1920–21 Burnley F.C. season

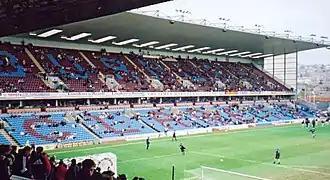
Burnley won 18 consecutive league and cup matches at Turf Moor (pictured here in 2001) between 6 September 1920 and 2 April 1921.

Burnley's league campaign began on 28 August 1920 with a home match against Bradford City, who had finished 15th in the league in 1919–20. The season began inauspiciously for Burnley as they lost 4–1, but the match did see eventual top scorer Joe Anderson score the first of his 25 league goals of the campaign. Two further away defeats followed, 1–0 at newly promoted Huddersfield Town and 2–0 at Bradford City, leaving Burnley at the bottom of the league table. This run of defeats was Burnley's worst start to a league season since 1906–07, when they also lost their opening three matches. Haworth subsequently made several changes to the team; goalkeeper Jerry Dawson and full back Tommy Boyle were reinstated, and Freeman and James Lindsay were dropped in favour of Billy Nesbitt and Benny Cross respectively. Burnley picked up their first win on 6 September 1920, beating Huddersfield Town 3–0 at Turf Moor with goals from Bob Kelly, Boyle, and Nesbitt. The "Burnley News" praised the team's "brilliant forward work" and singled out Boyle for particular praise, while noting that Cross had made an "excellent impression" on his debut. Burnley went on to defeat Middlesbrough 2–1 at home, and to draw with them 0–0 at Ayresome Park. On 25 September 1920, four players scored in a 4–0 victory against a weakened Chelsea team, giving Burnley their third successive home win.